Royal Palace of Aranjuez

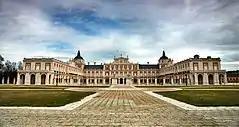
The wings enclosing the courtyard were added in the 18th century.

The building is mainly due to Charles III in his reforming work for the capital city (he is sometimes called the "Mayor of Madrid") and modernization of the Spanish state.